North Hudson Regional Fire and Rescue

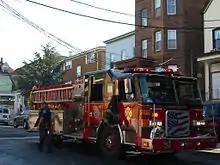
NHRFR Squad 2 operating at a fire in Union City

The agency created a new headquarters on Port Imperial Boulevard in West New York in 2007 to serve the waterfront area.